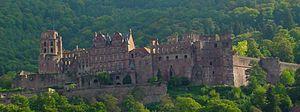
Heidelberg est une ville située sur les deux rives du Neckar, dans le Land de Bade-Wurtemberg au sud-ouest de l'Allemagne. Elle fait partie de la région densément peuplée de l'aire urbaine Rhin-Neckar. Avec ses 150 000 habitants au 31 décembre 2012, l'ancienne capitale du palatinat du Rhin est la cinquième ville du Land par sa population, après Stuttgart, Mannheim, Karlsruhe et Fribourg-en-Brisgau.